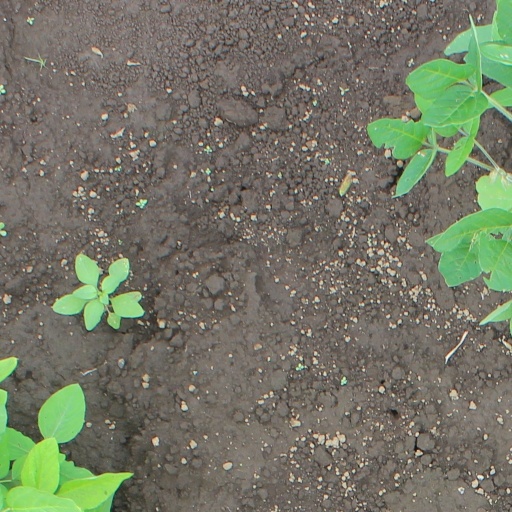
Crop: soybean